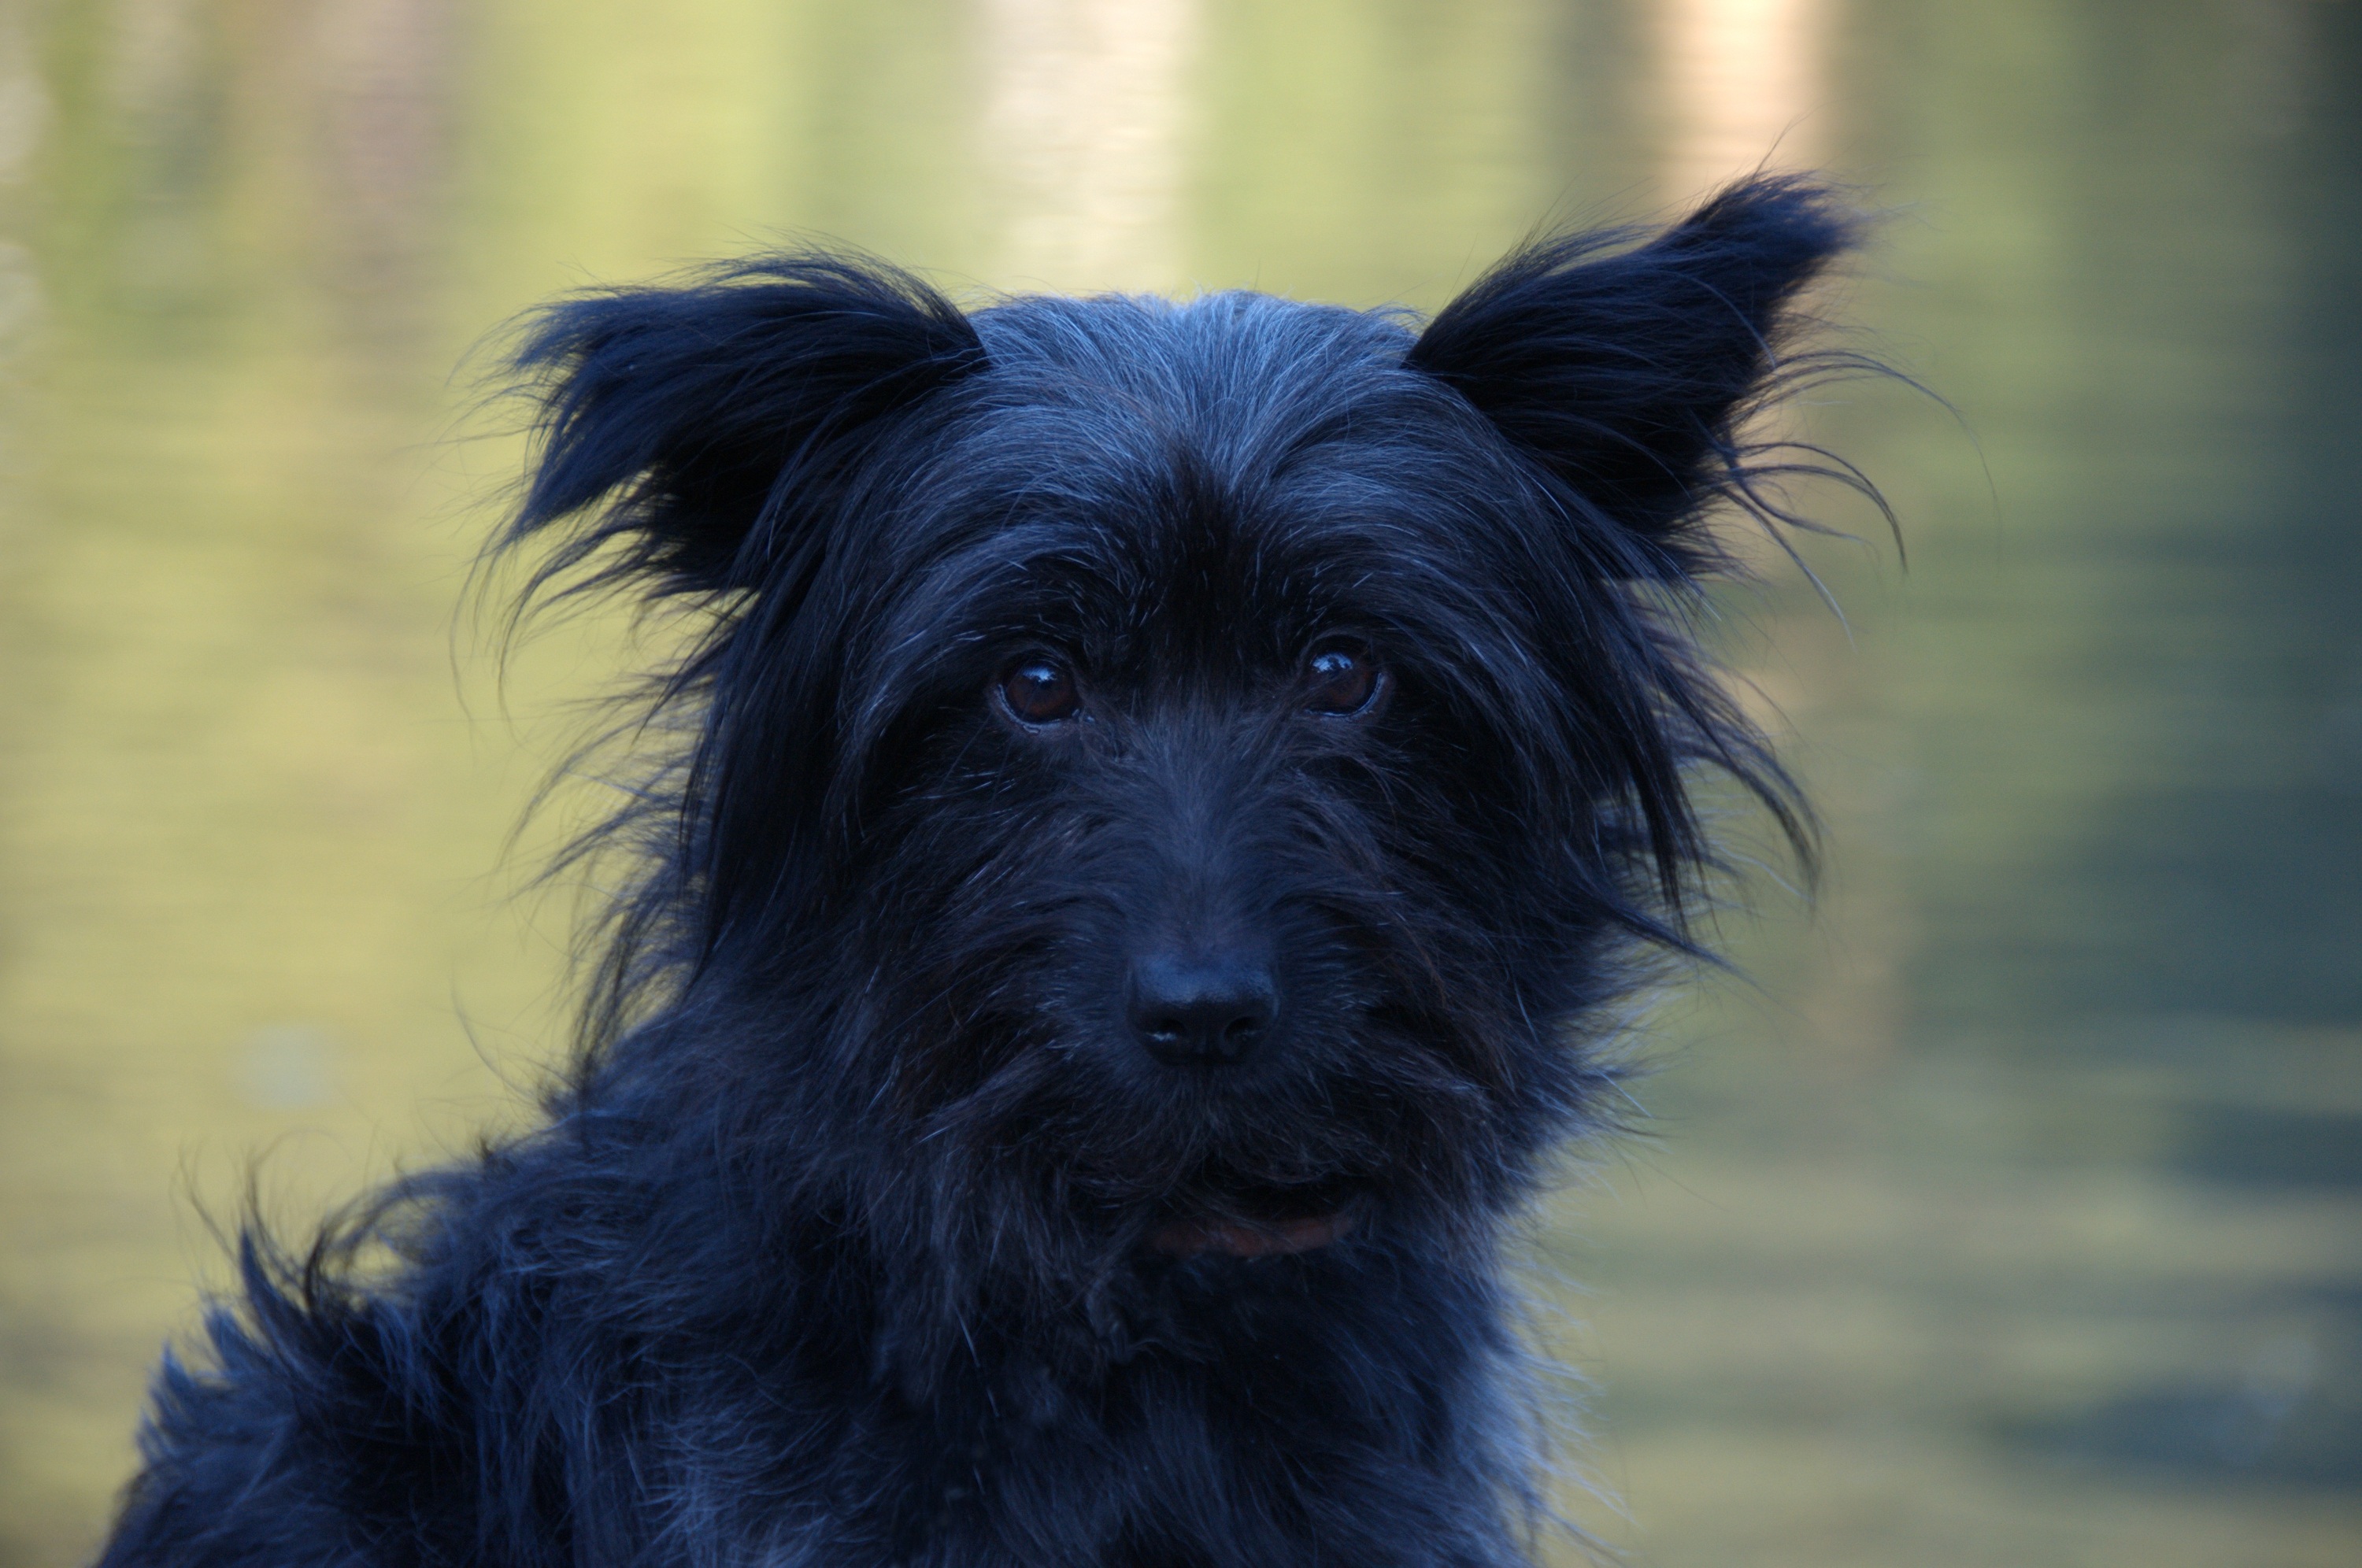
puppy, dog, cute, pet, mammal, blue, black, face, eyes, hybrid, head, vertebrate, schnauzer, miniature schnauzer, attention, dog breed, terrier, small dog, dog look, cairn terrier, affenpinscher, dog like mammal, carnivoran, schnoodle, glen of imaal terrier, vulnerable native breeds, scottish terrier